Abbeville Historic District (Abbeville, South Carolina)

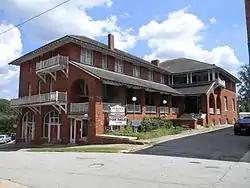
Belmont Inn, originally the Eureka Hotel (c. 1890), on the old town square

Abbeville Historic District is a historic district in Abbeville, South Carolina. It includes several properties listed separately in the National Register of Historic Places, including the Abbeville County Courthouse and the Abbeville Opera House. The district was listed in National Register on September 14, 1972.